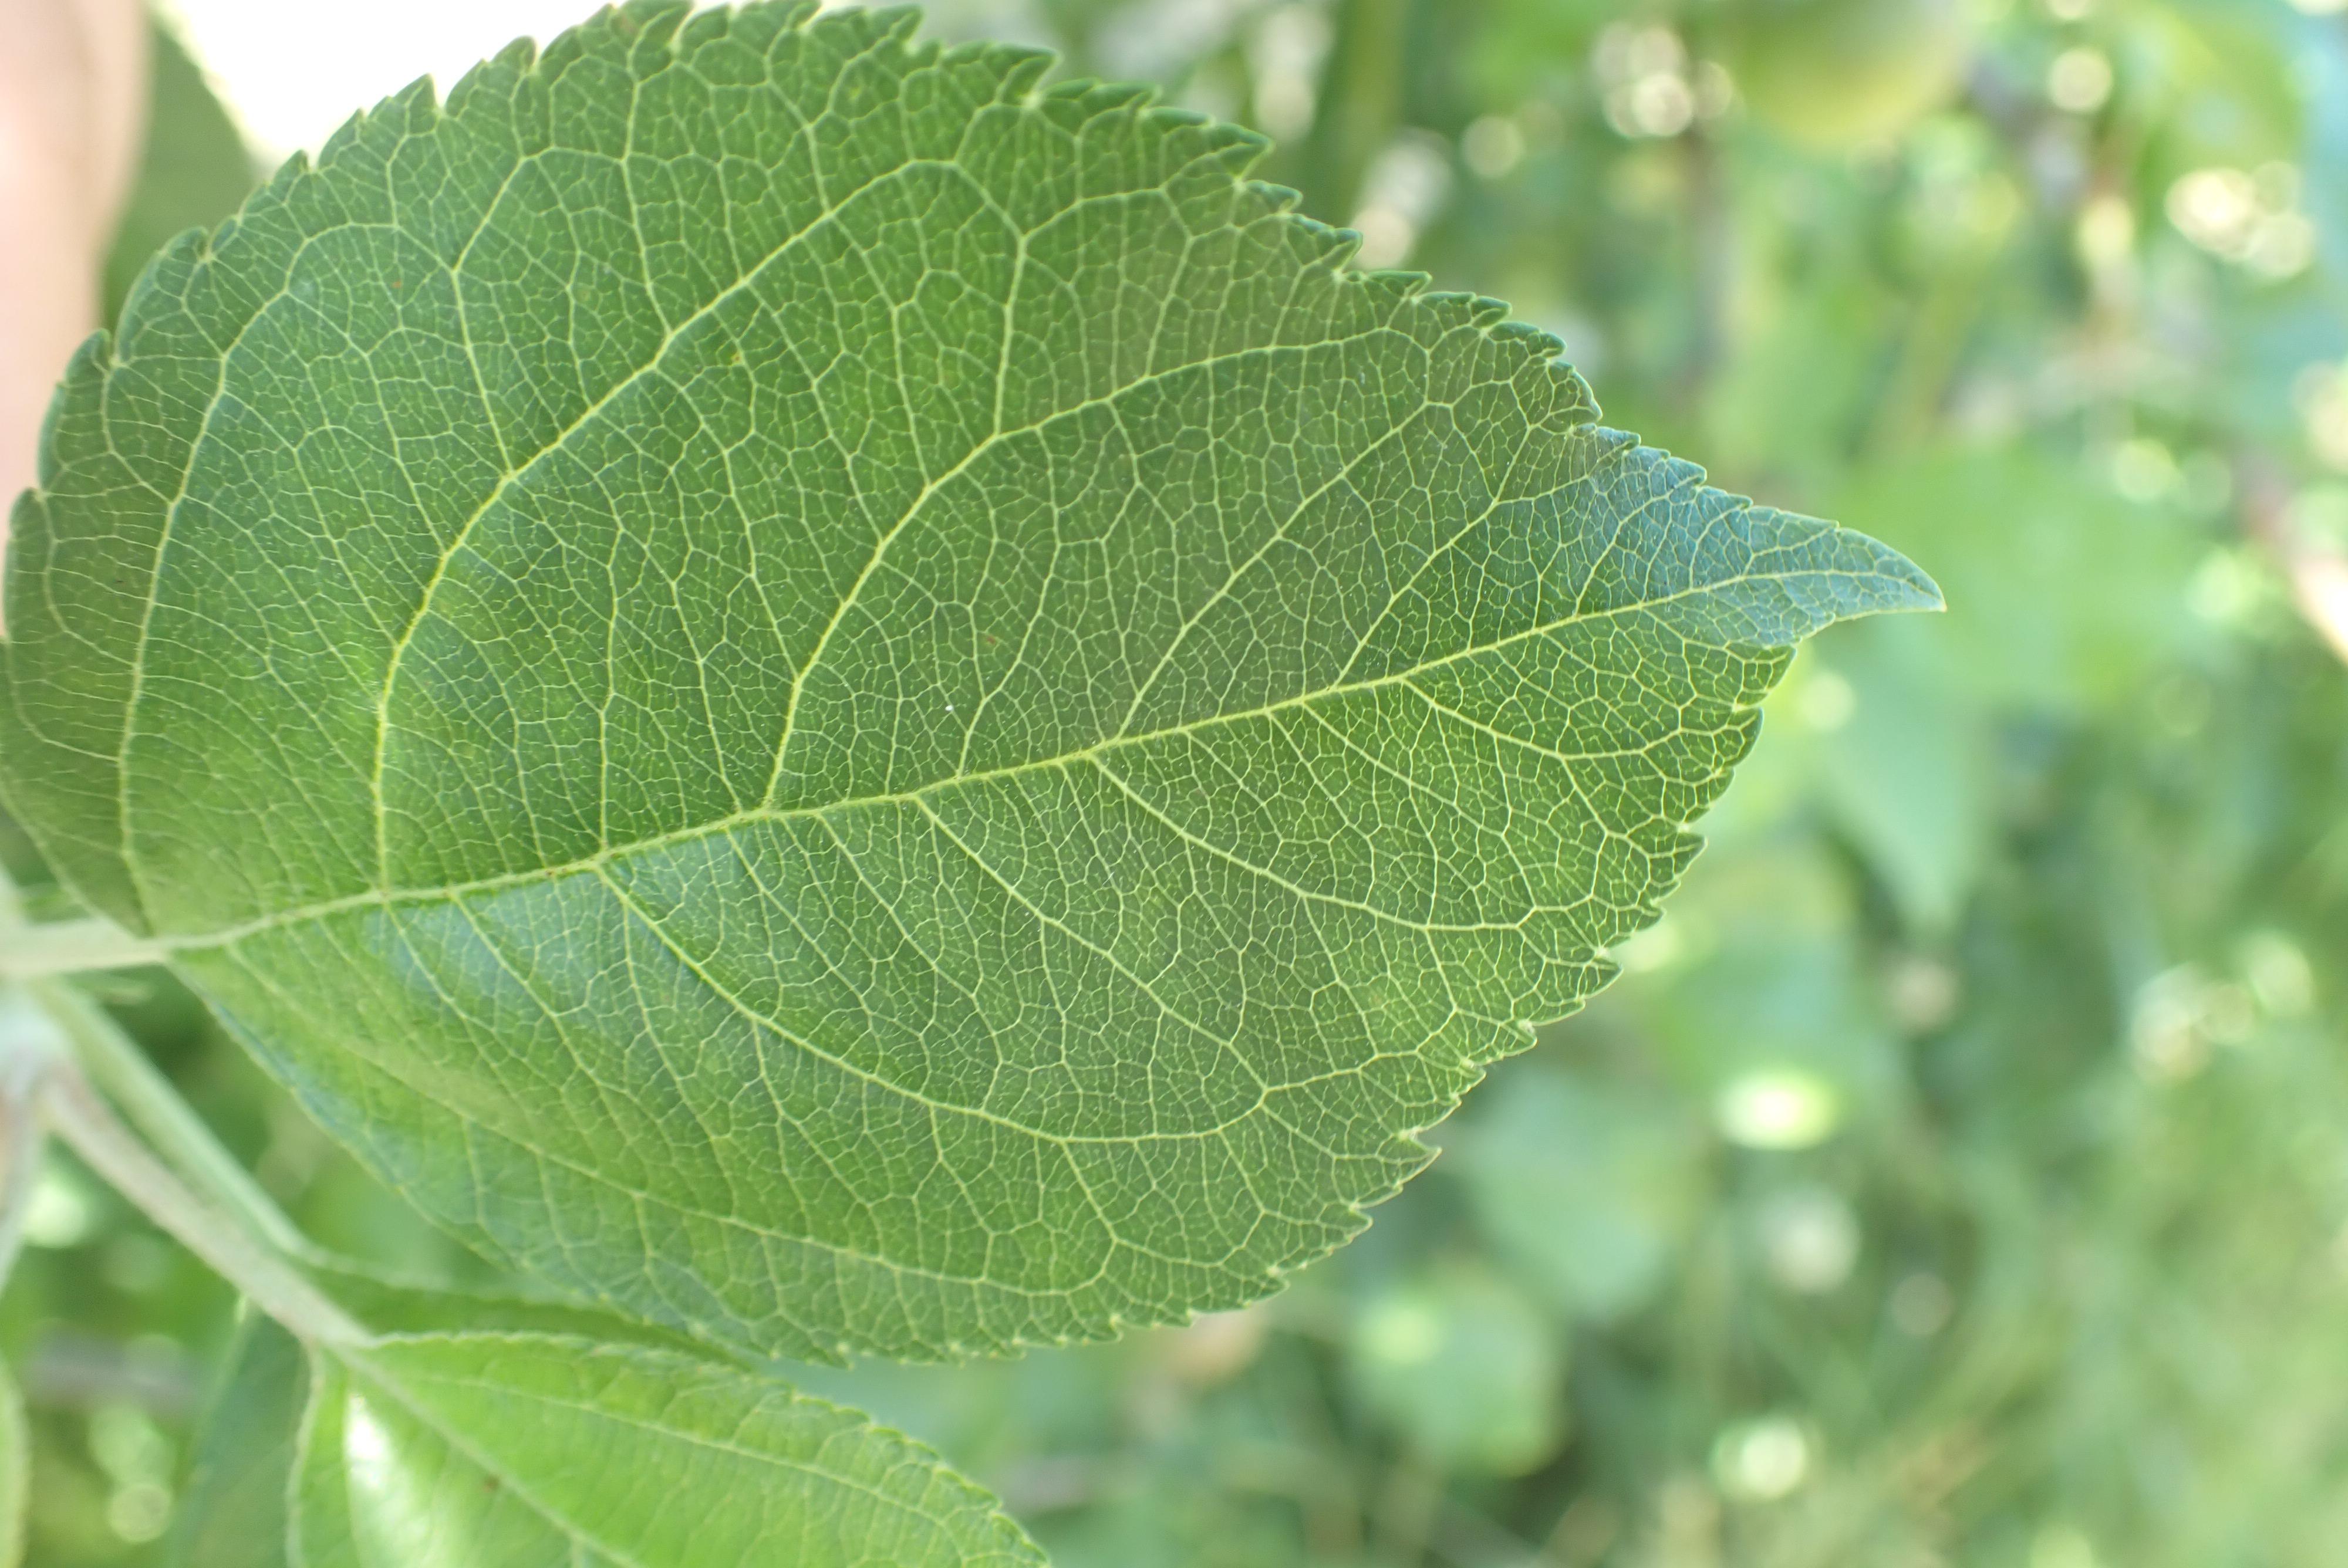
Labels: healthy